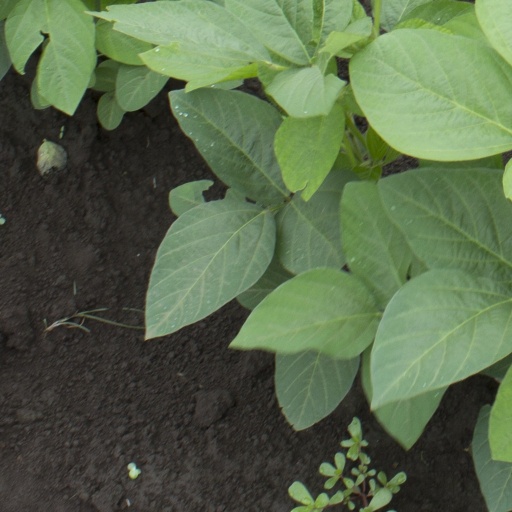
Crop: soybean